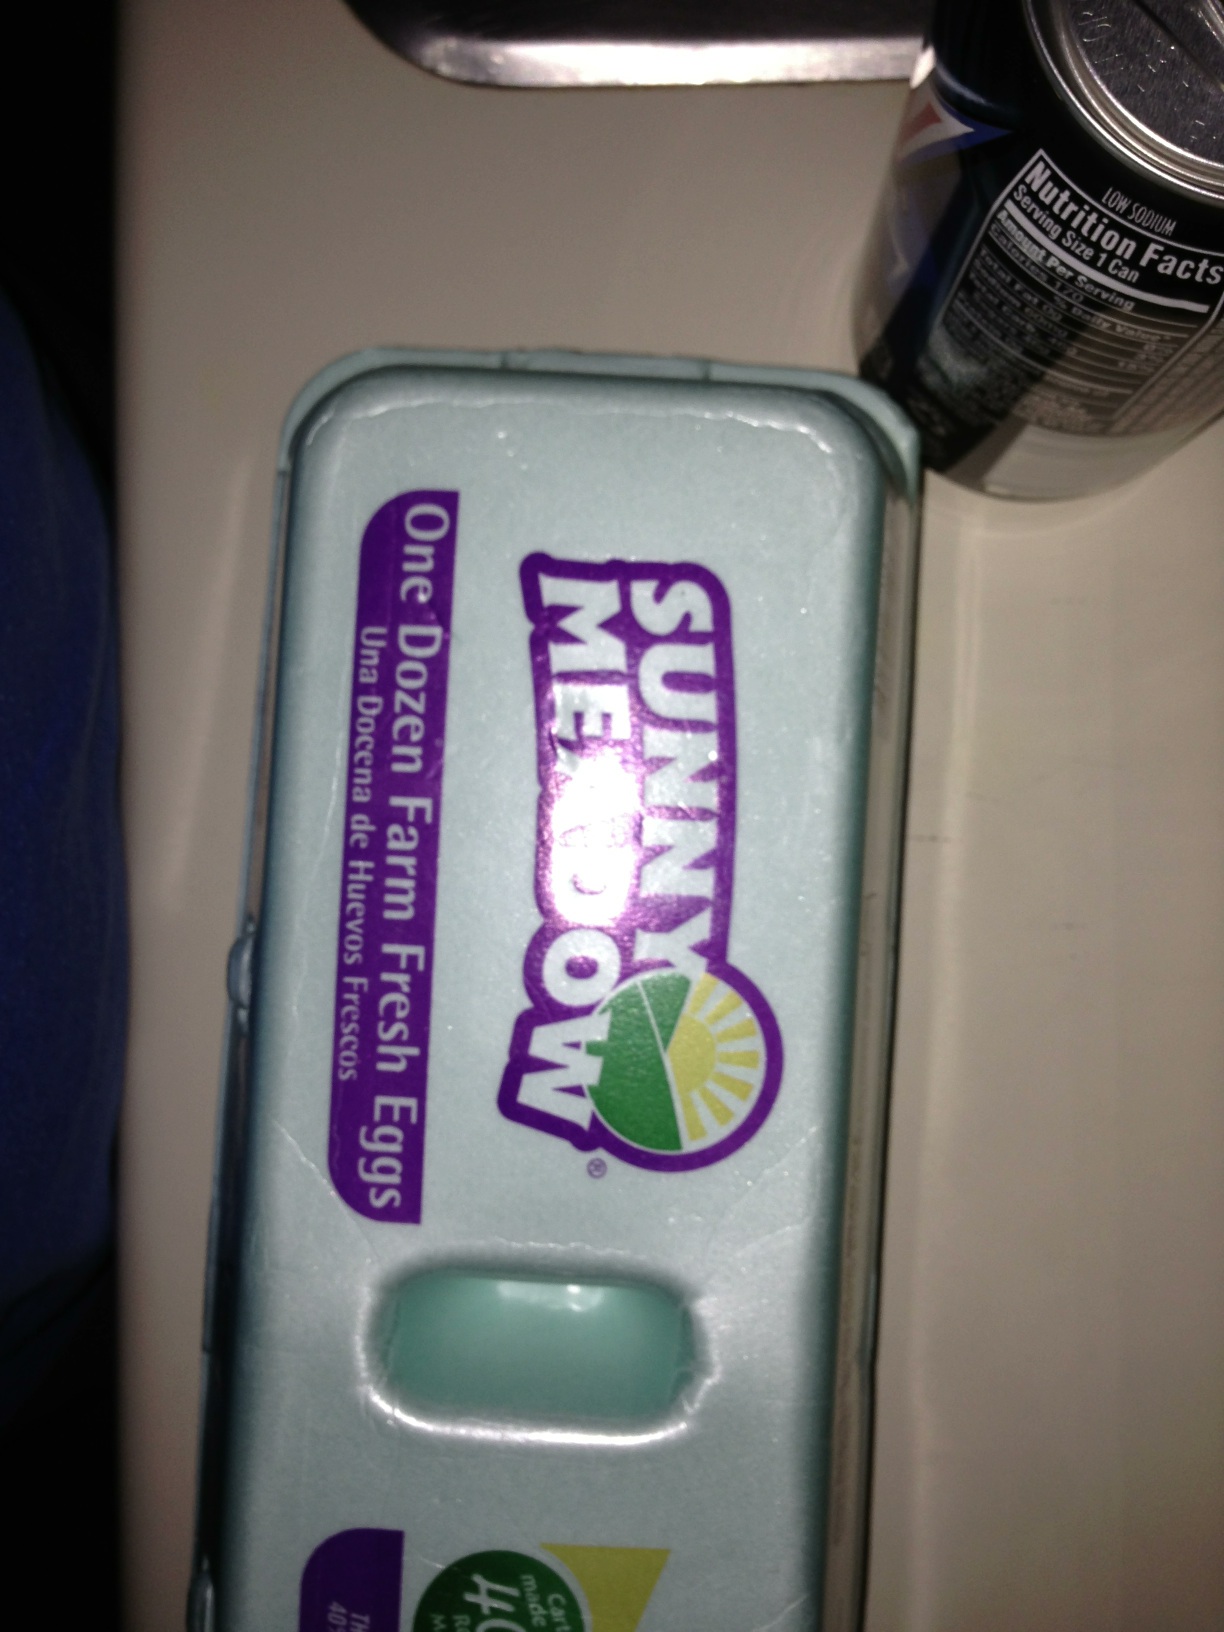Question: What's the date on these eggs?
Answer: unanswerable